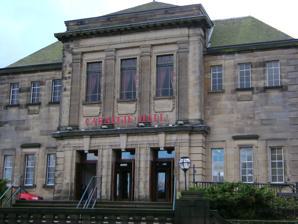
Building: Carnegie Hall, Dunfermline
Country: United Kingdom
Year built: 1937
Theatre in Dunfermline, Fife, Scotland Carnegie Hall, Dunfermline Location within Scotland General information Architectural style Art Deco Coordinates 56°04′19″N 3°27′13″W / 56.07194°N 3.45361°W / 56.07194; -3.45361 Opened 1937 Carnegie Hall is an Art Deco theatre located in Dunfermline , Fife , Scotland. It was named after the industrialist and philanthropist Andrew Carnegie , who was born in Dunfermline. Designed by architects Muirhead and Rutherford, it was officially opened in 1937 and was designated a Category B listed building in 1993. Billy Connolly recorded his 1976 album Atlantic Bridge at both at the Dunfermline theatre and at Carnegie Hall in New York. The Music Institute, which is adjoined to Carnegie Hall, was once called Benachie House and was converted into the institute between 1933 and 1937. The original house dates from around 1865. References